Pyramiden

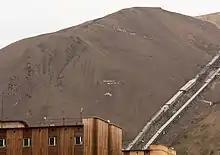
White writing above the abandoned coal mine. It says "Peace to the world!" in Russian. The phrase was commonly used in Soviet state-owned projects.

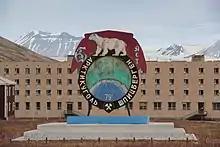
Company sign

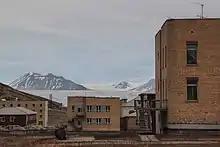
Abandoned buildings

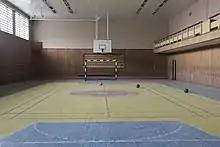
Gym inside the Pyramiden miners' housing complex

Pyramiden (literally 'The Pyramid') is an abandoned Soviet coal mining settlement on the Norwegian archipelago of Svalbard which has become a tourist destination. Founded by Sweden in 1910 and sold to the Soviet Union in 1927, Pyramiden was closed in 1998 and has since remained largely abandoned with most of its infrastructure and buildings still in place, the cold climate preserving much of the infrastructure left behind.